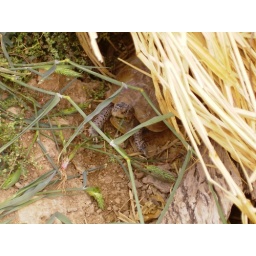
My box turtle, Gordon, hiding in the grass